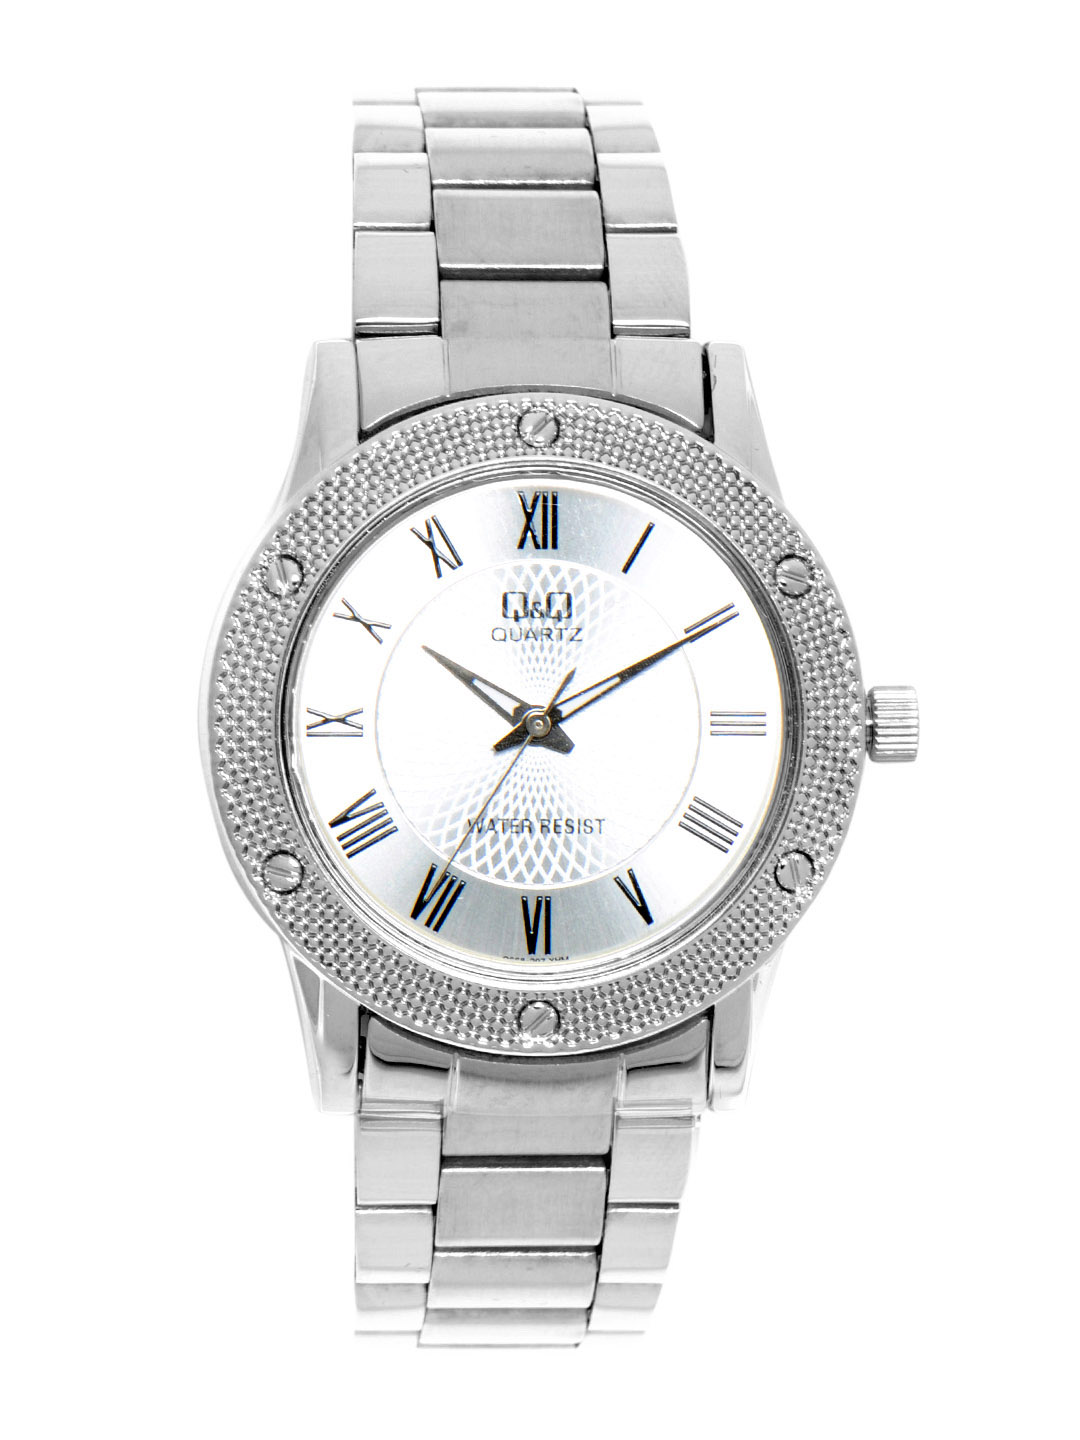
Q&Q Men Sliver Dial Watch
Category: Accessories / Watches / Watches
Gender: Men
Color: Silver
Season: Winter 2016
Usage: Casual